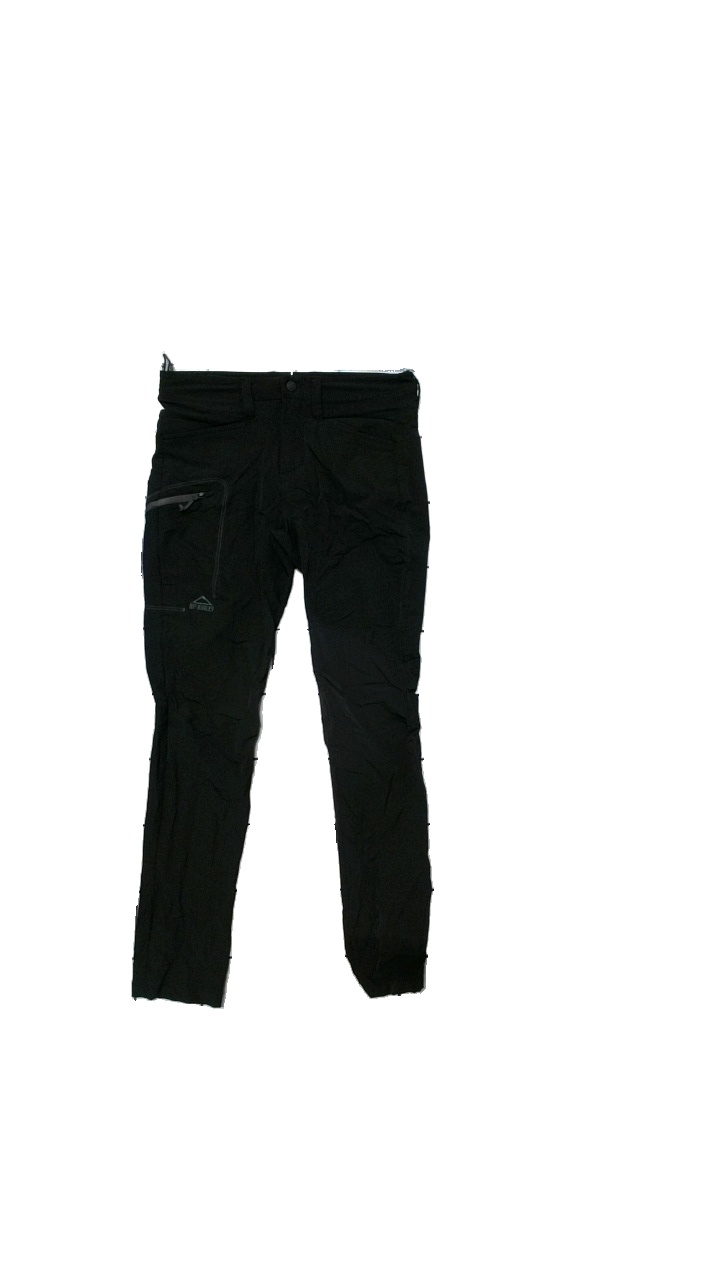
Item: Trousers (Ladies)
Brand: Mckinley (intersport)
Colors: Black
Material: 91% nylon, 9% spandex
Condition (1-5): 4
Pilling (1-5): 4
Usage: Reuse
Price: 50-100